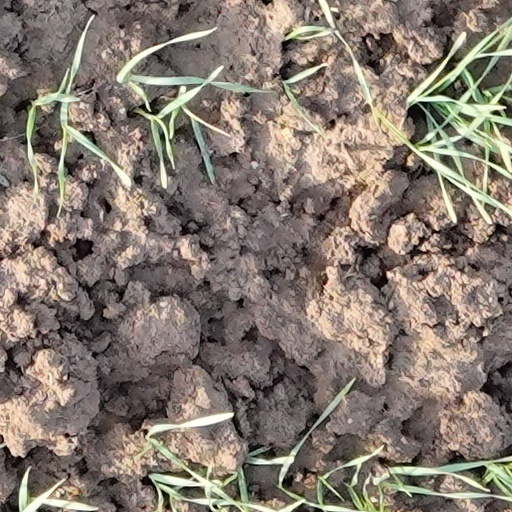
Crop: wheat